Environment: real
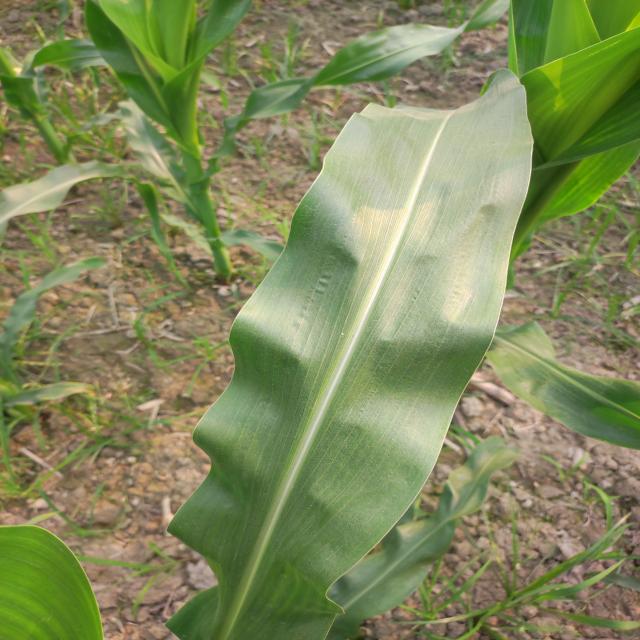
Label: healthy